35th Infantry Regiment (United States)

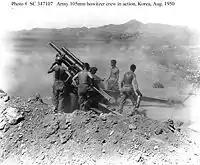
Gun crew of the 64th Field Artillery Battalion, 25th Infantry Division, fire a 105mm howitzer on North Korean positions near Uirson, South Korea, 27 August 1950.

Open warfare once again flared in Asia, now the 25th division's primary area of concern, on 25 June 1950. The North Korean People's Army crossed the 38th Parallel on that day in an attack on the Republic of Korea (South Korea). Acting under United Nations orders, the Tropic Lightning Division moved from its base in Japan to Korea between 5–18 July 1950. The 35th fought out of the Pusan perimeter and was part of the successful drive into North Korea in October 1950. In a sudden and unexpected reversal, however, an overwhelming number of Chinese Communist troops crossed the Yalu and pushed back United Nations forces all along the front. The 35th Regiment was forced to carry out a systematic withdrawal and ordered to take up defensive positions on the south bank of the Chongchon River 30 November 1950. Eventually, these lines failed. However, after a series of short withdrawals a permanent battle line was established south of Osan. Then followed the see-saw battles that finally evolved into static warfare along the Iron Triangle into 1952.